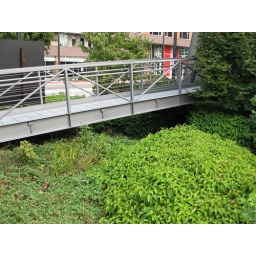
bridge over swale at Vulcan sales office